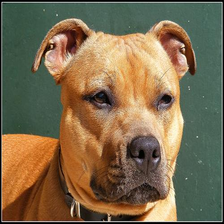
Species: dog
Breed: staffordshire bull terrier